Answer in natural language. How many Doorways are visible in the scene? Choose between the following options: 2, 0, 3, 4 or 1
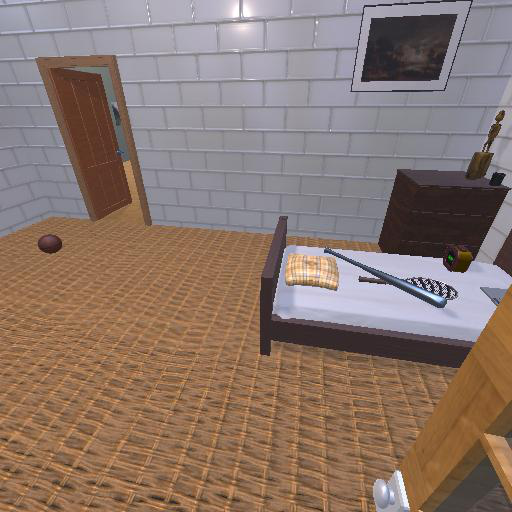
<answer>1</answer>